Velociraptor

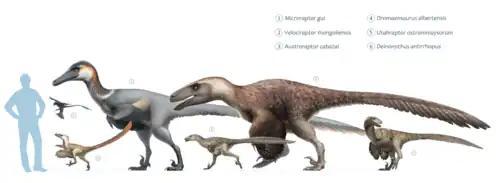
Size of "Velociraptor" (2) compared with other dromaeosaurs

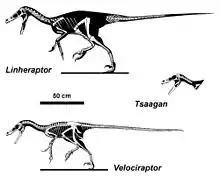
Comparison of some members of Velociraptorinae, featuring "Linheraptor", "Tsaagan" and "Velociraptor"

Below are the results for the Eudromaeosauria phylogeny based on the phylogenetic analysis conducted by James G. Napoli and team in 2021 during the description of "Kuru", showing the position of "Velociraptor":